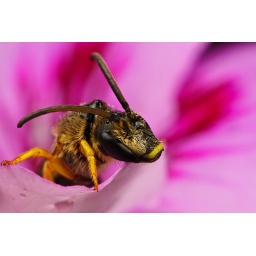
A solitary bee that I found sleeping inside a flower earlier this year. Shot at around 2x.